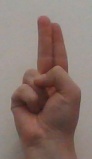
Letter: taa